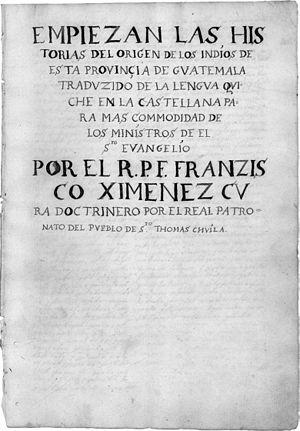
Le Popol Vuh est un texte mythologique maya rédigé en quiché à l'époque coloniale. C'est le document le plus important dont nous disposons sur les mythes de la civilisation maya.